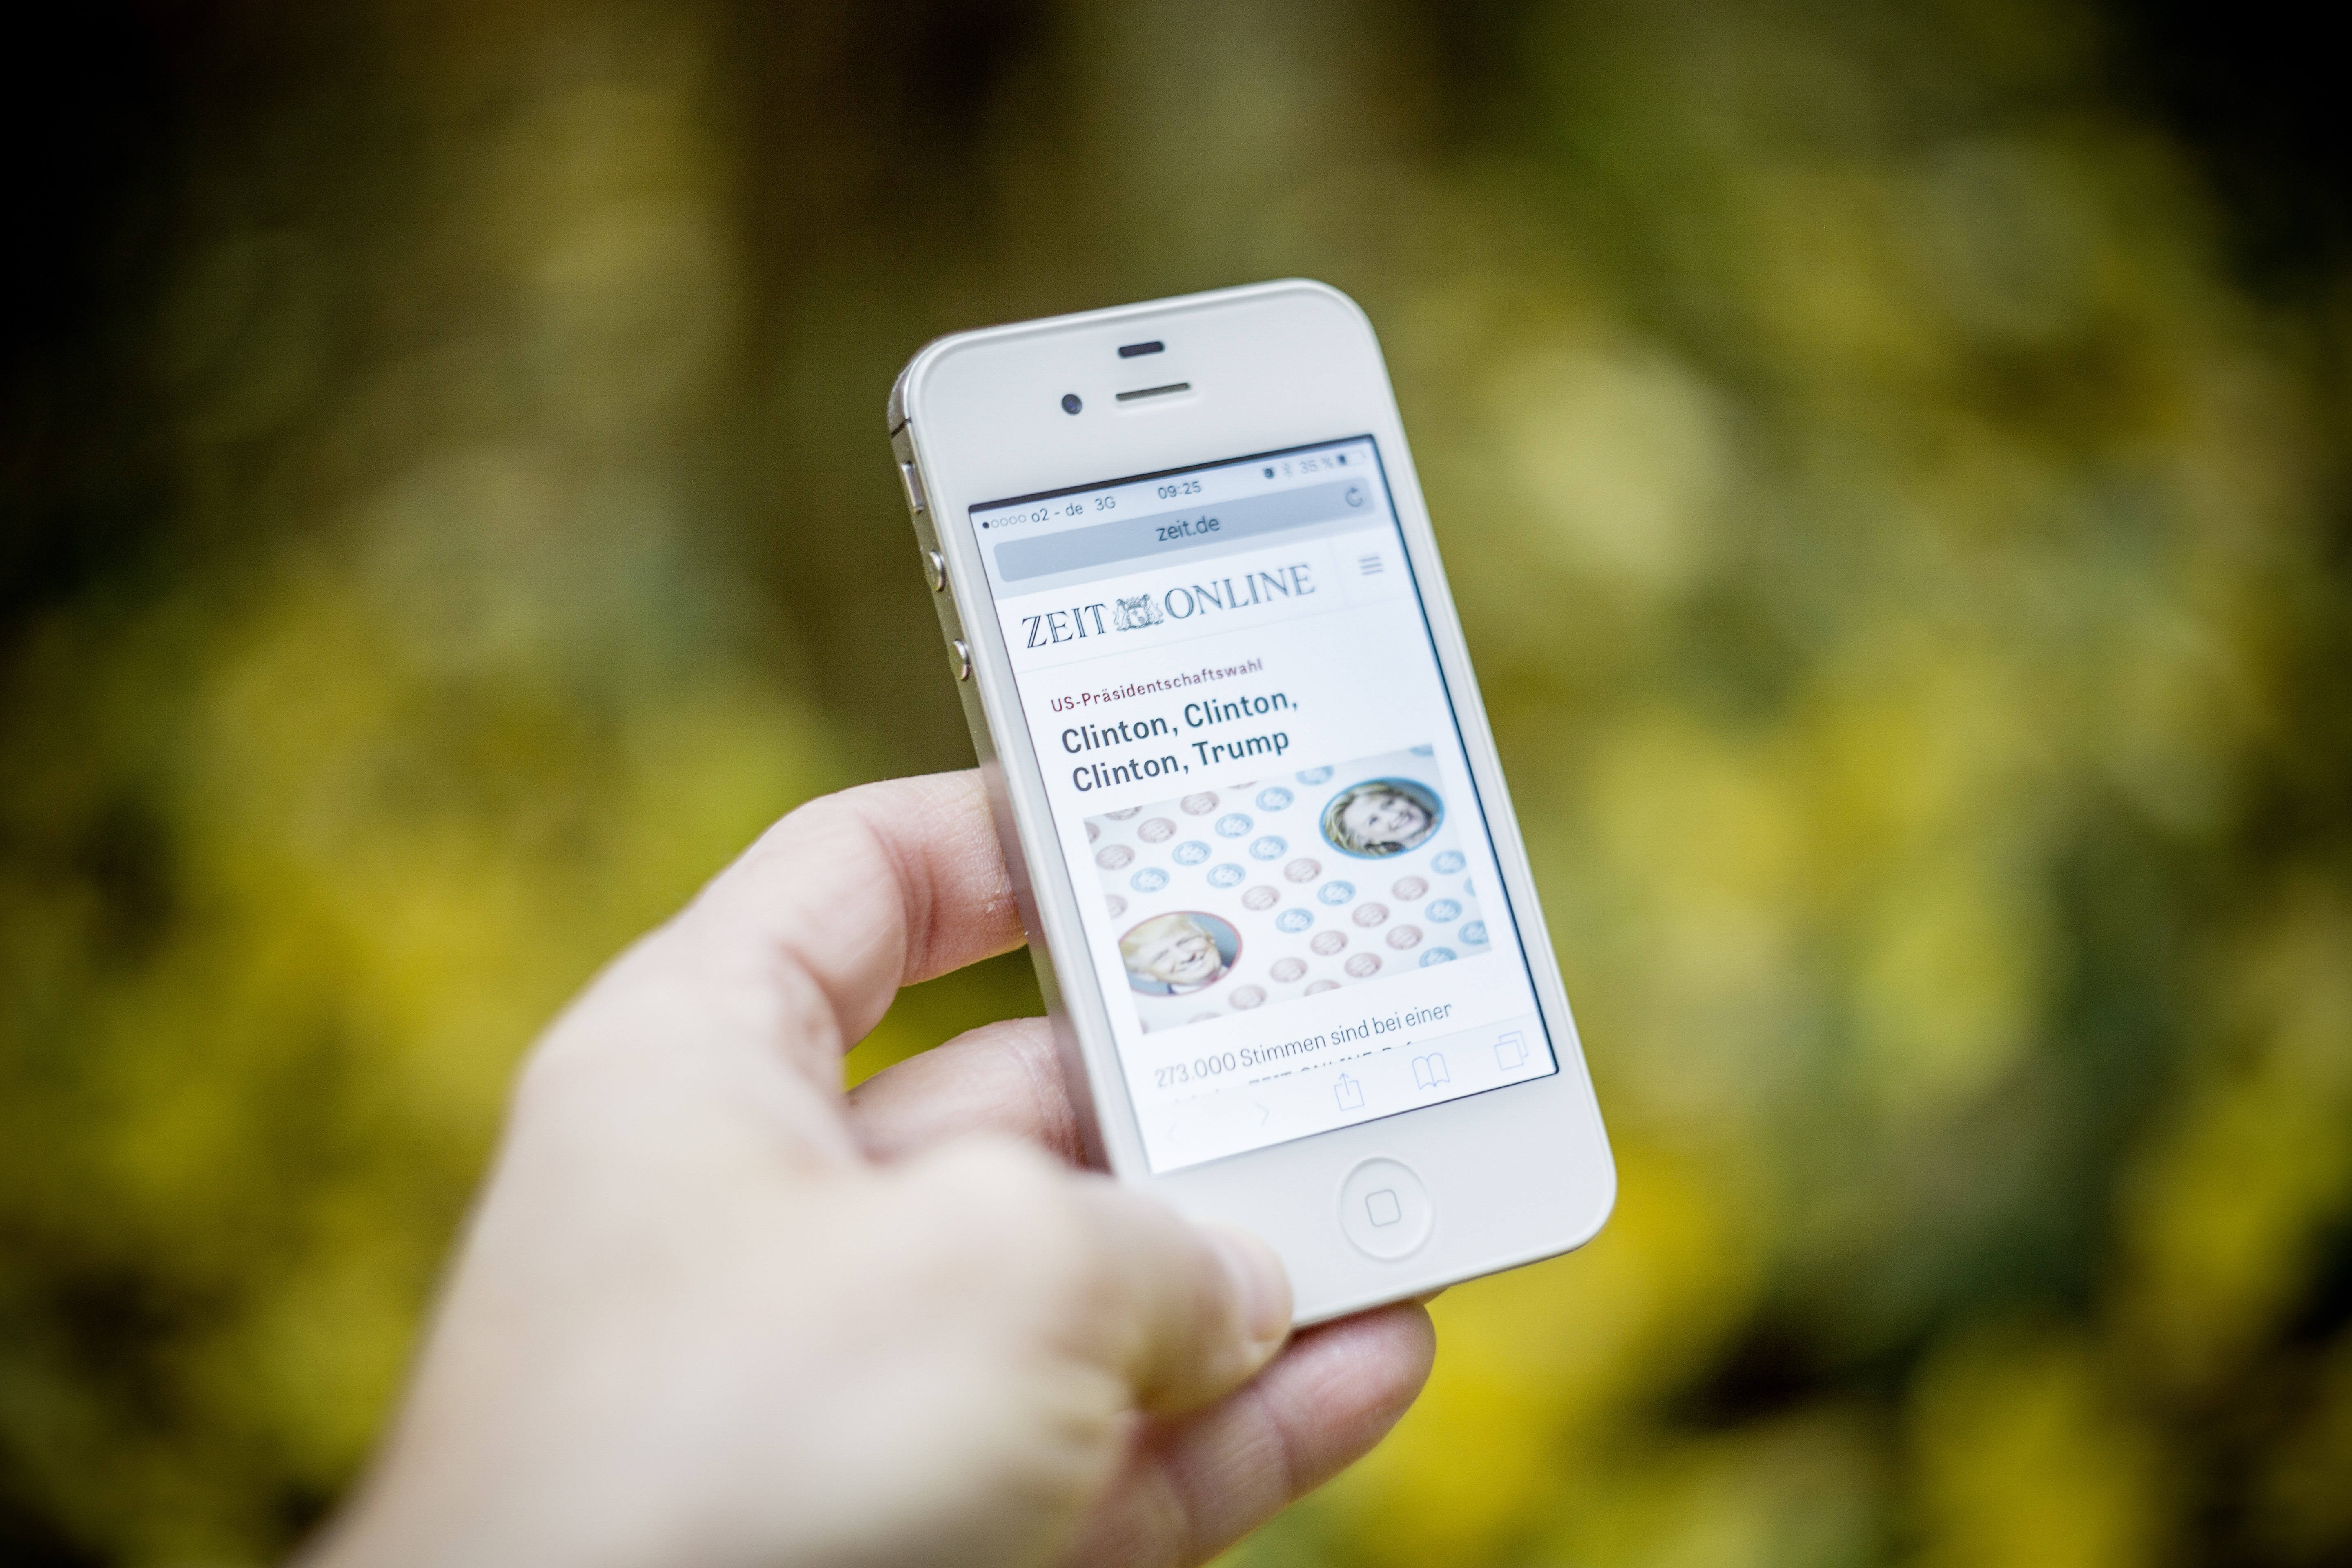
smartphone, hand, screen, bokeh, photography, analog, newspaper, phone, usa, gadget, yellow, mobile phone, close up, brand, electronics, display, cellphone, digital, news, trump, policy, swirly, clinton, text messaging, portable communications device